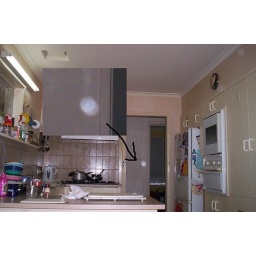
no face in window but huge orb